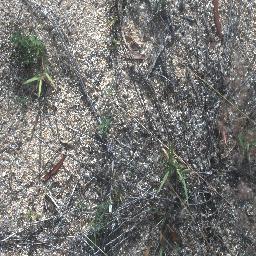
Label: negative